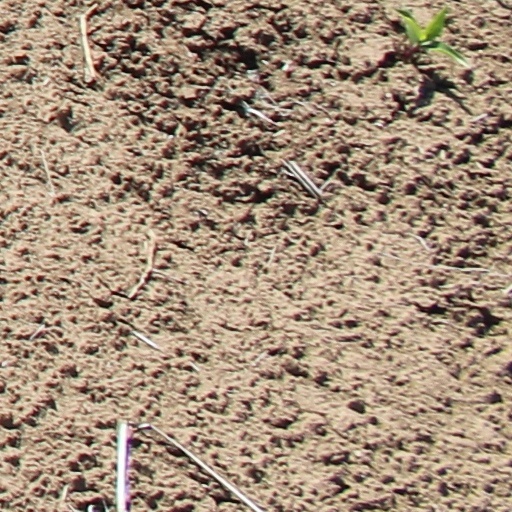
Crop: wheat